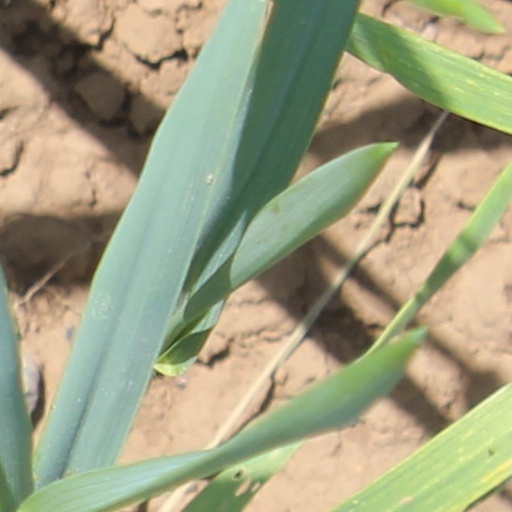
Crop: wheat